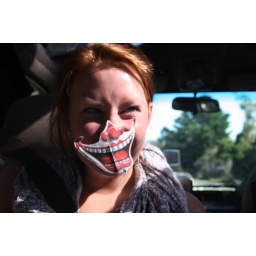
Fooling around in the car to blue mountains with a crashed poster from Bondi Hotel